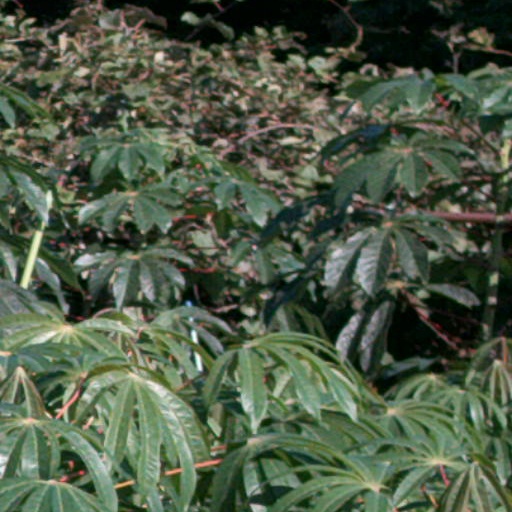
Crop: cassava